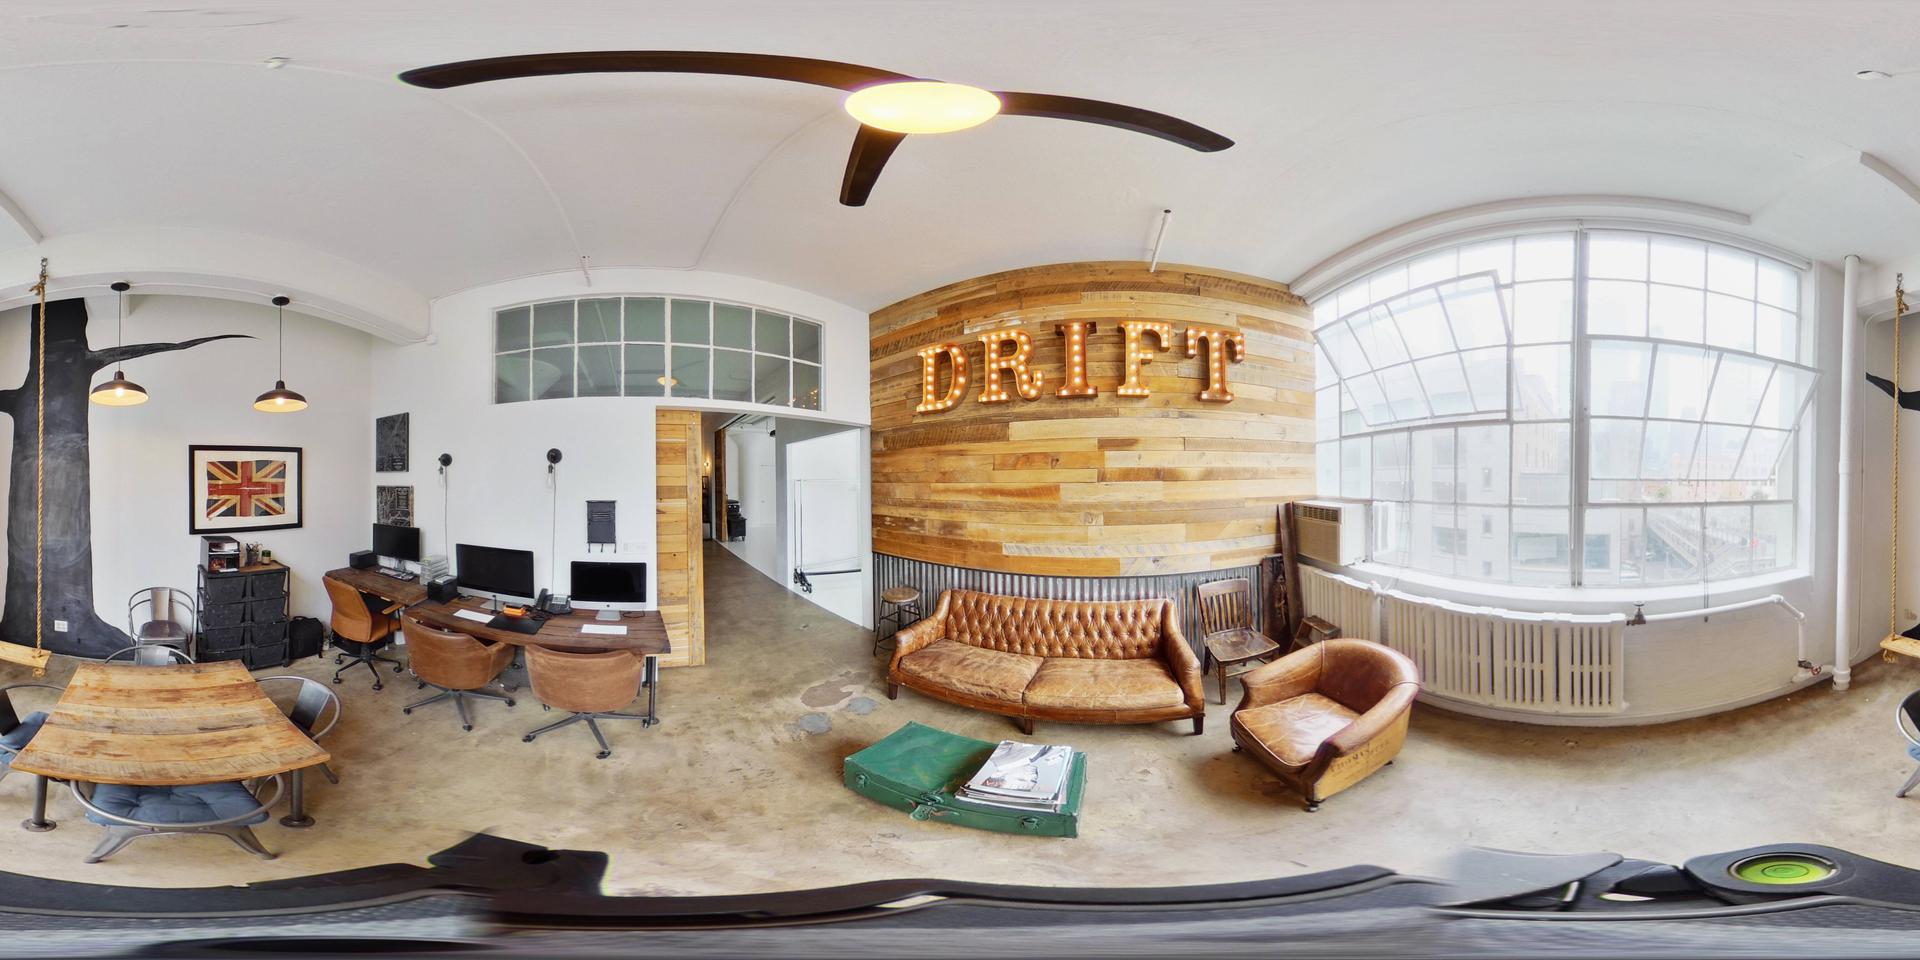
Referred object: Radiators next to the window

Referred object: the DRIFT marquee sign